Daniel Melingo

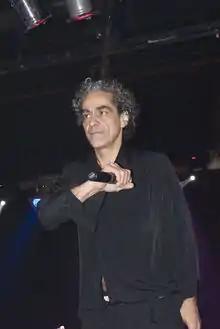
Daniel Melingo

Daniel Melingo (born October 22, 1957) is an Argentine musician, with a background in rock (he played guitar for Los Twist and saxophone for Los Abuelos de la Nada). He later became a tango artist and toured with his band Los Ramones del Tango.